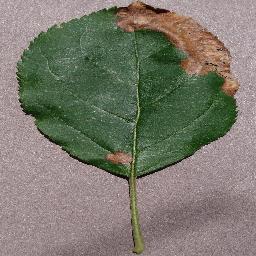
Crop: apple
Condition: black_rot